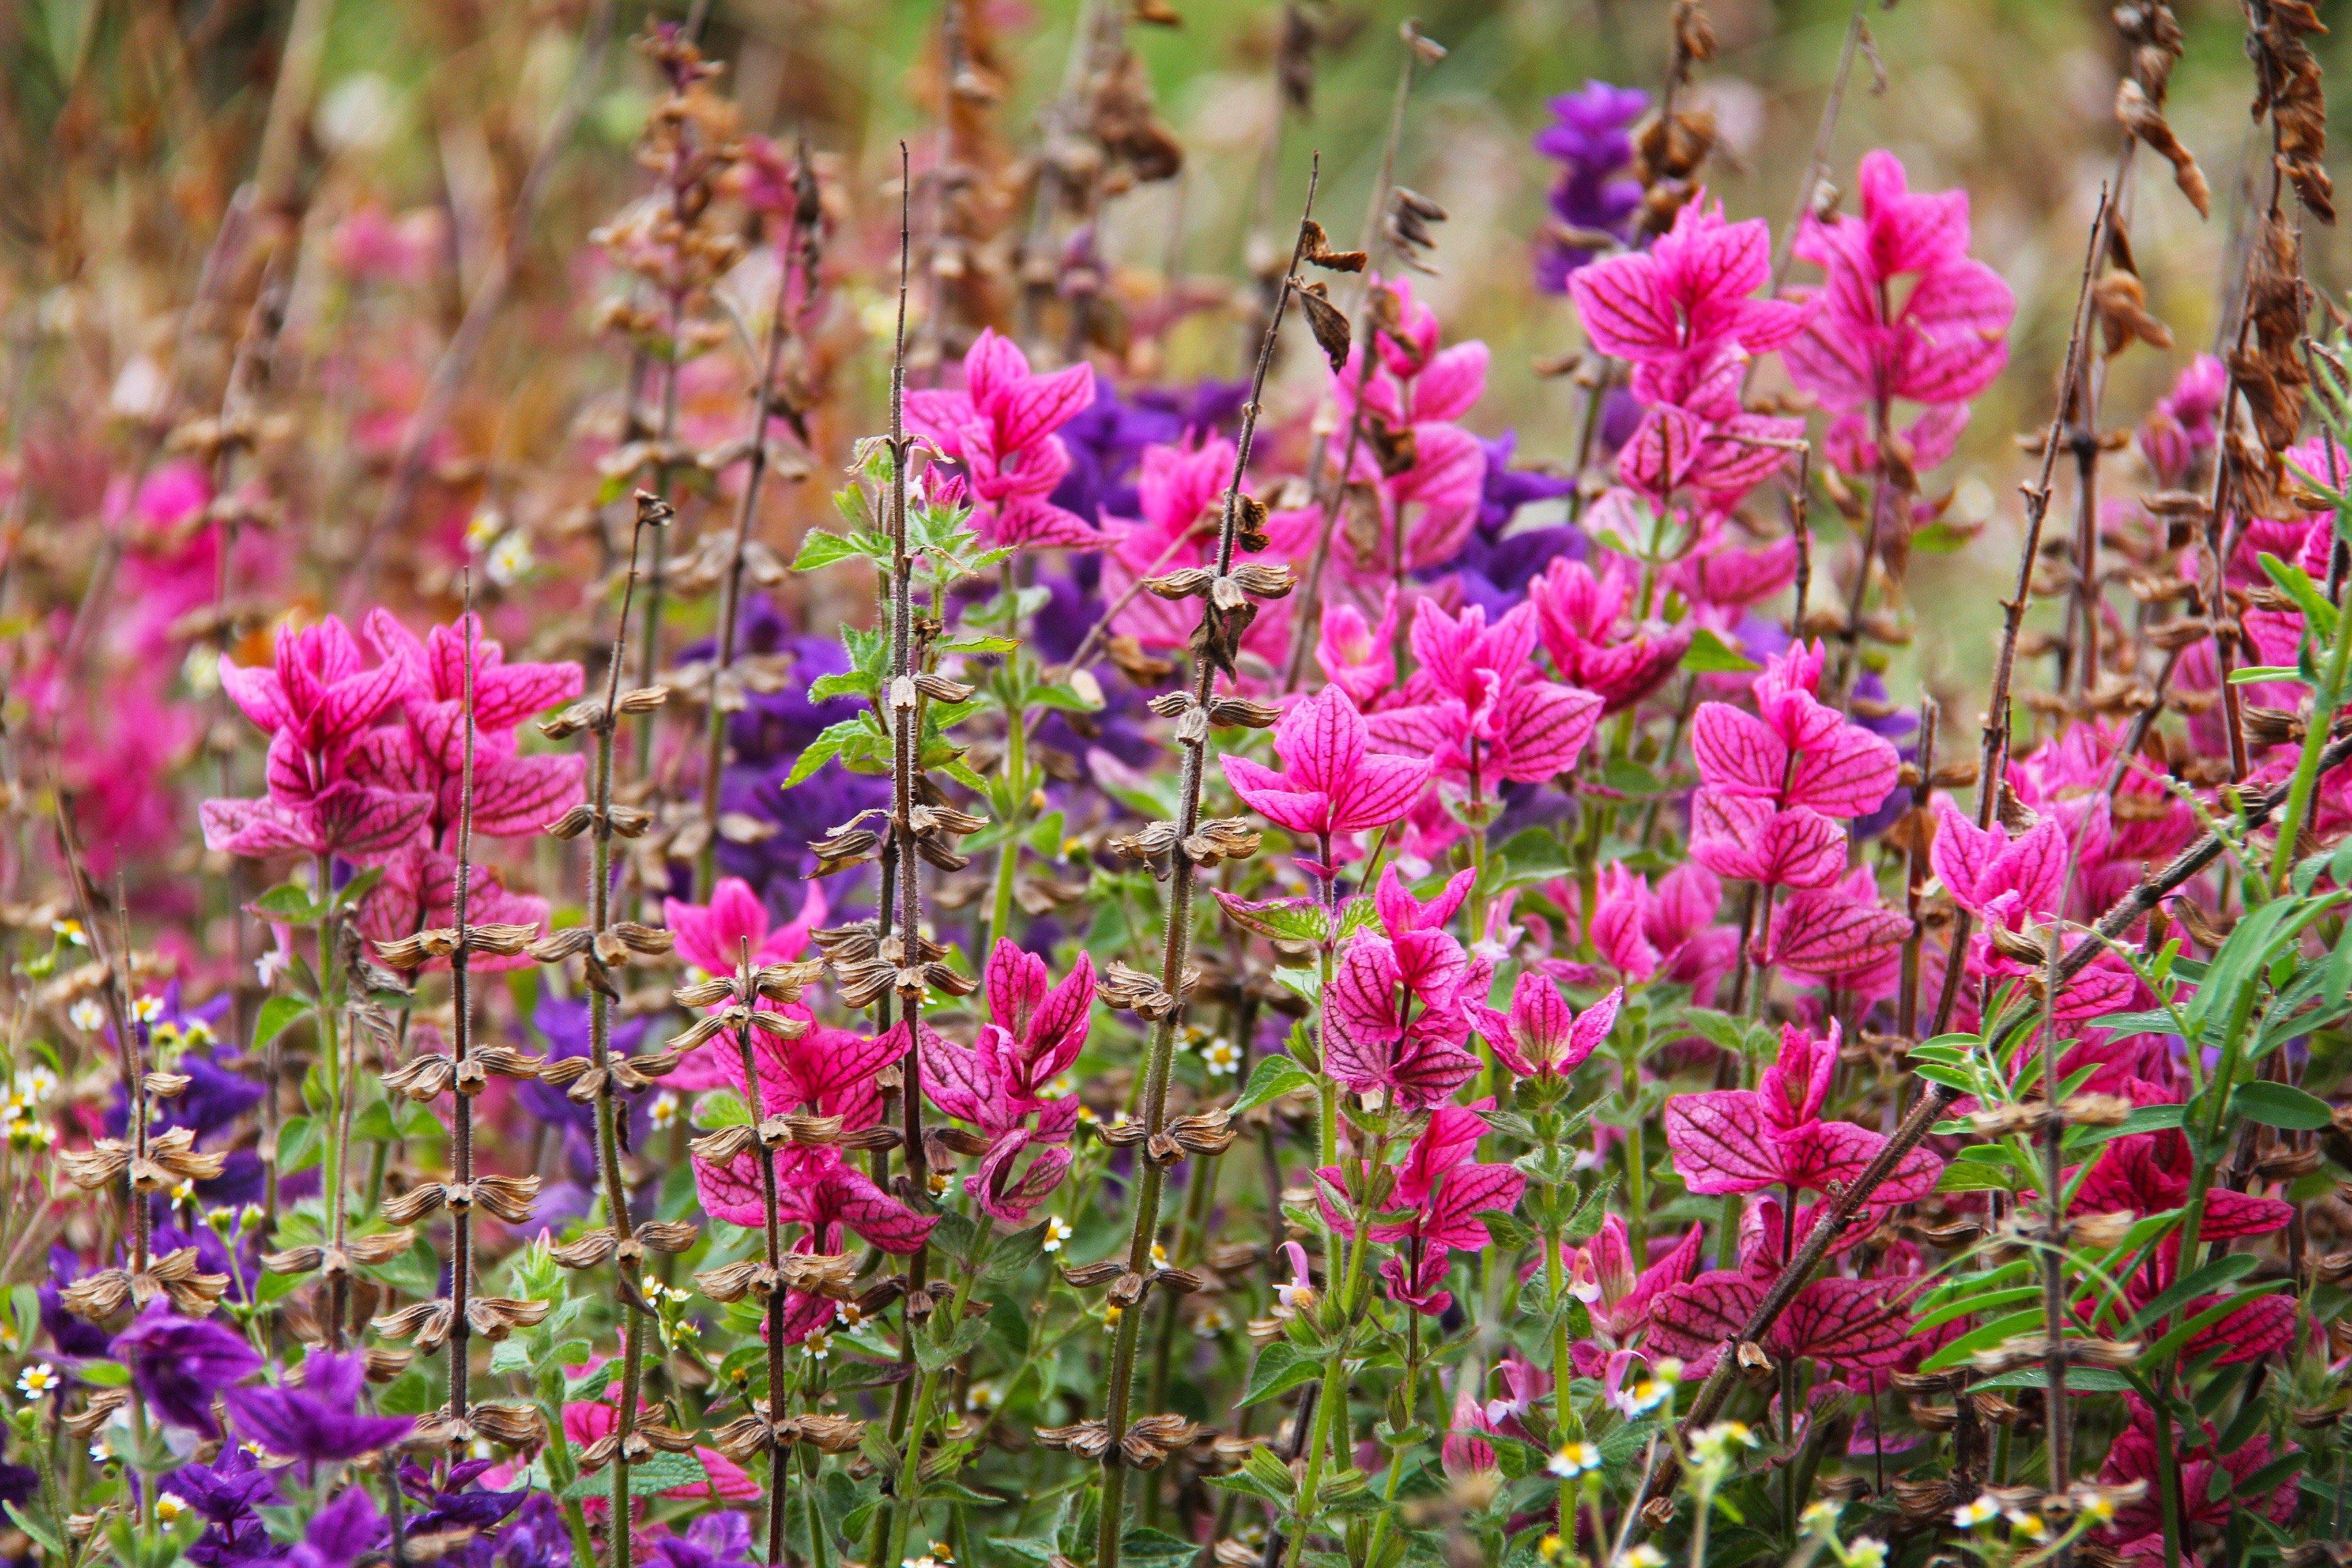
blossom, plant, meadow, morning, flower, purple, view, city, travel, europe, park, botany, colorful, garden, pink, flora, wildflower, shrub, germany, berlin, beautiful, day, potsdam, flowering plant, land plant